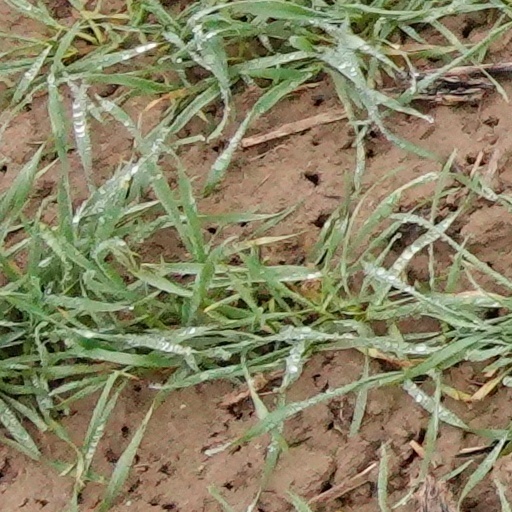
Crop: wheat